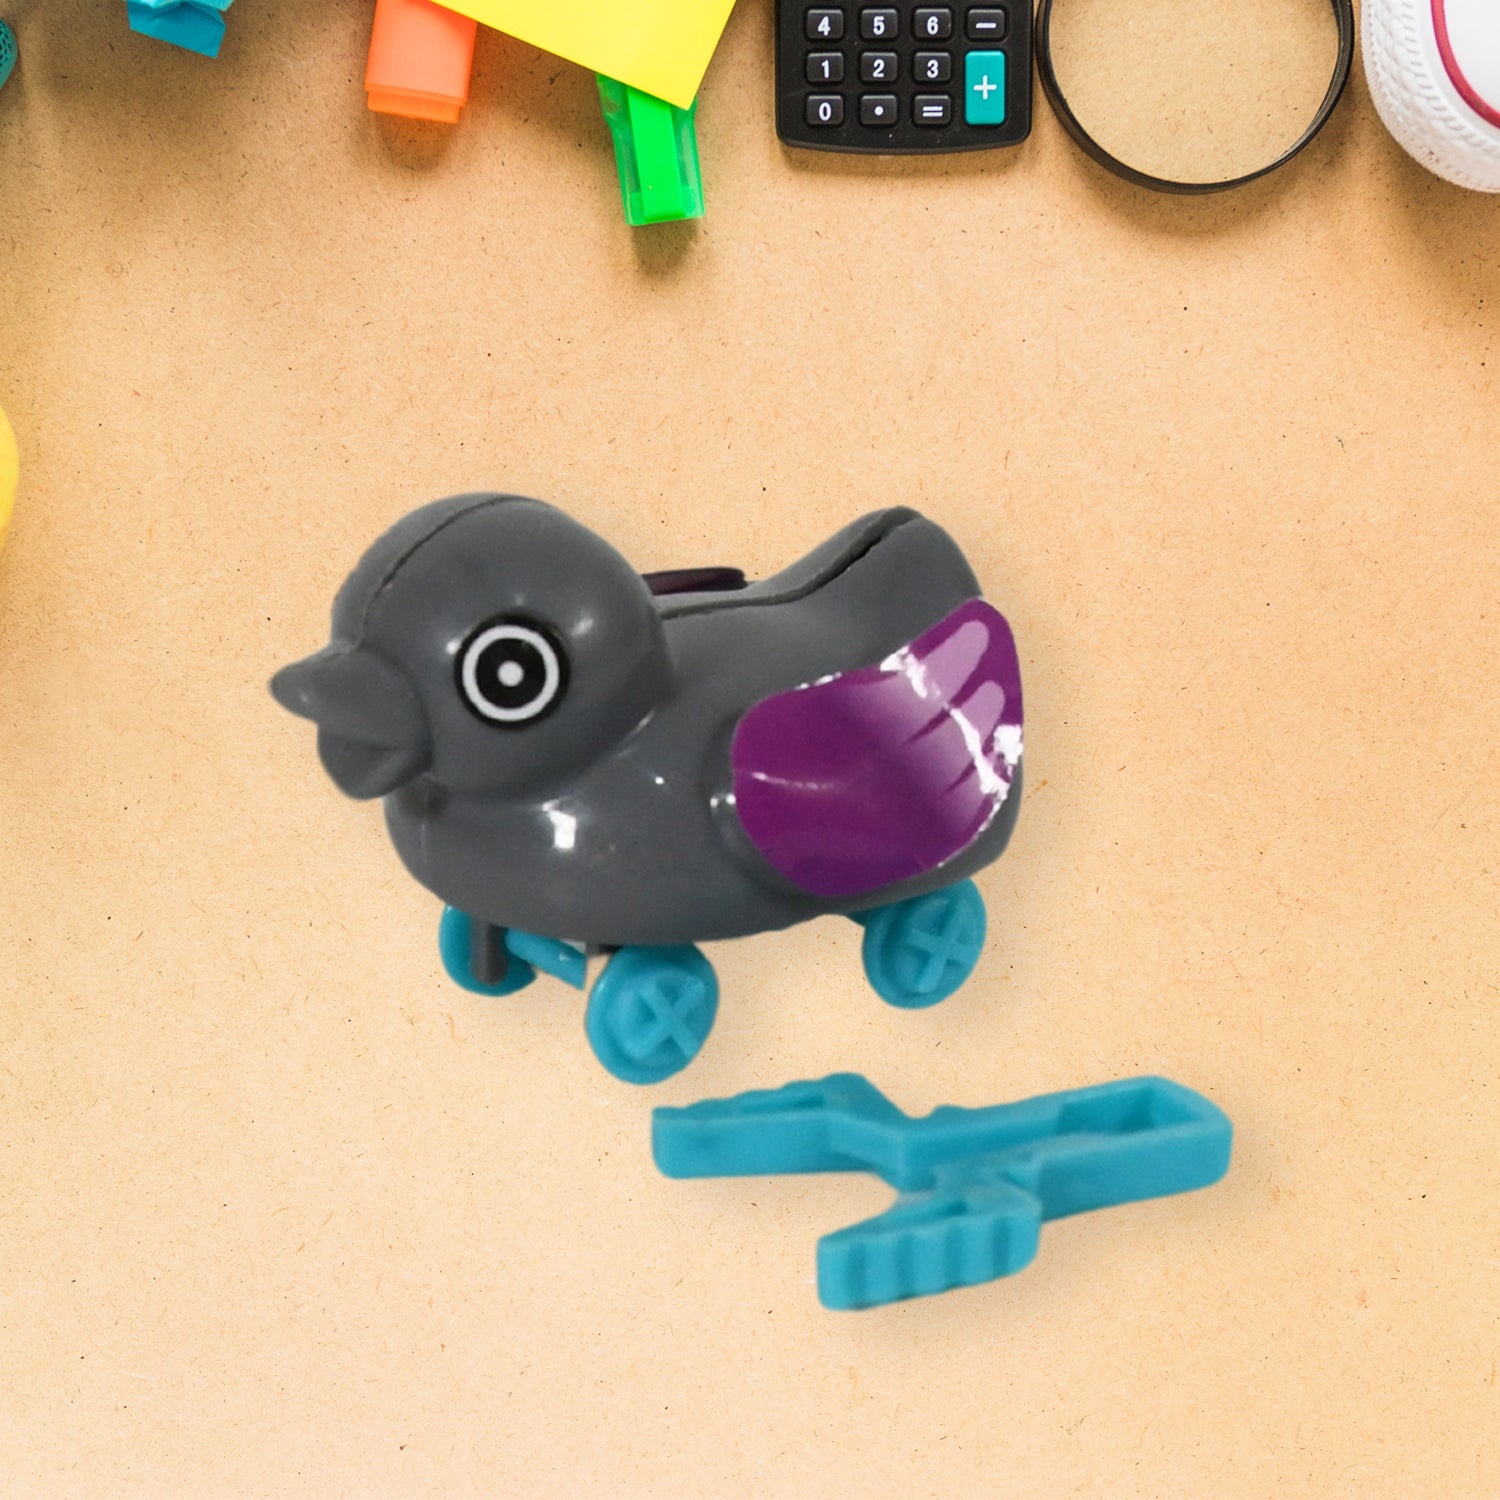
Small push back duck toy, Ejectable spring tail duck, Small DIY duck Toy
Small push back duck toy, Ejectable springtail duck, Small DIY duck Toy Description:- Small duck toy is specially for kids, it will turn on their curiosity and engaged them with it. Cute looking duck will also attract girl kid toward it. Also, good for racing minigame. Dimensions:- Volu. Weight (Gm) :- 16 Product Weight (Gm) :- 4 Ship Weight (Gm) :- 16 Length (Cm) :- 2 Breadth (Cm) :- 5 Height (Cm) :- 3
Brand: Orion Ventures
Category: Toys & Games > Toys > Wind-Up Toys